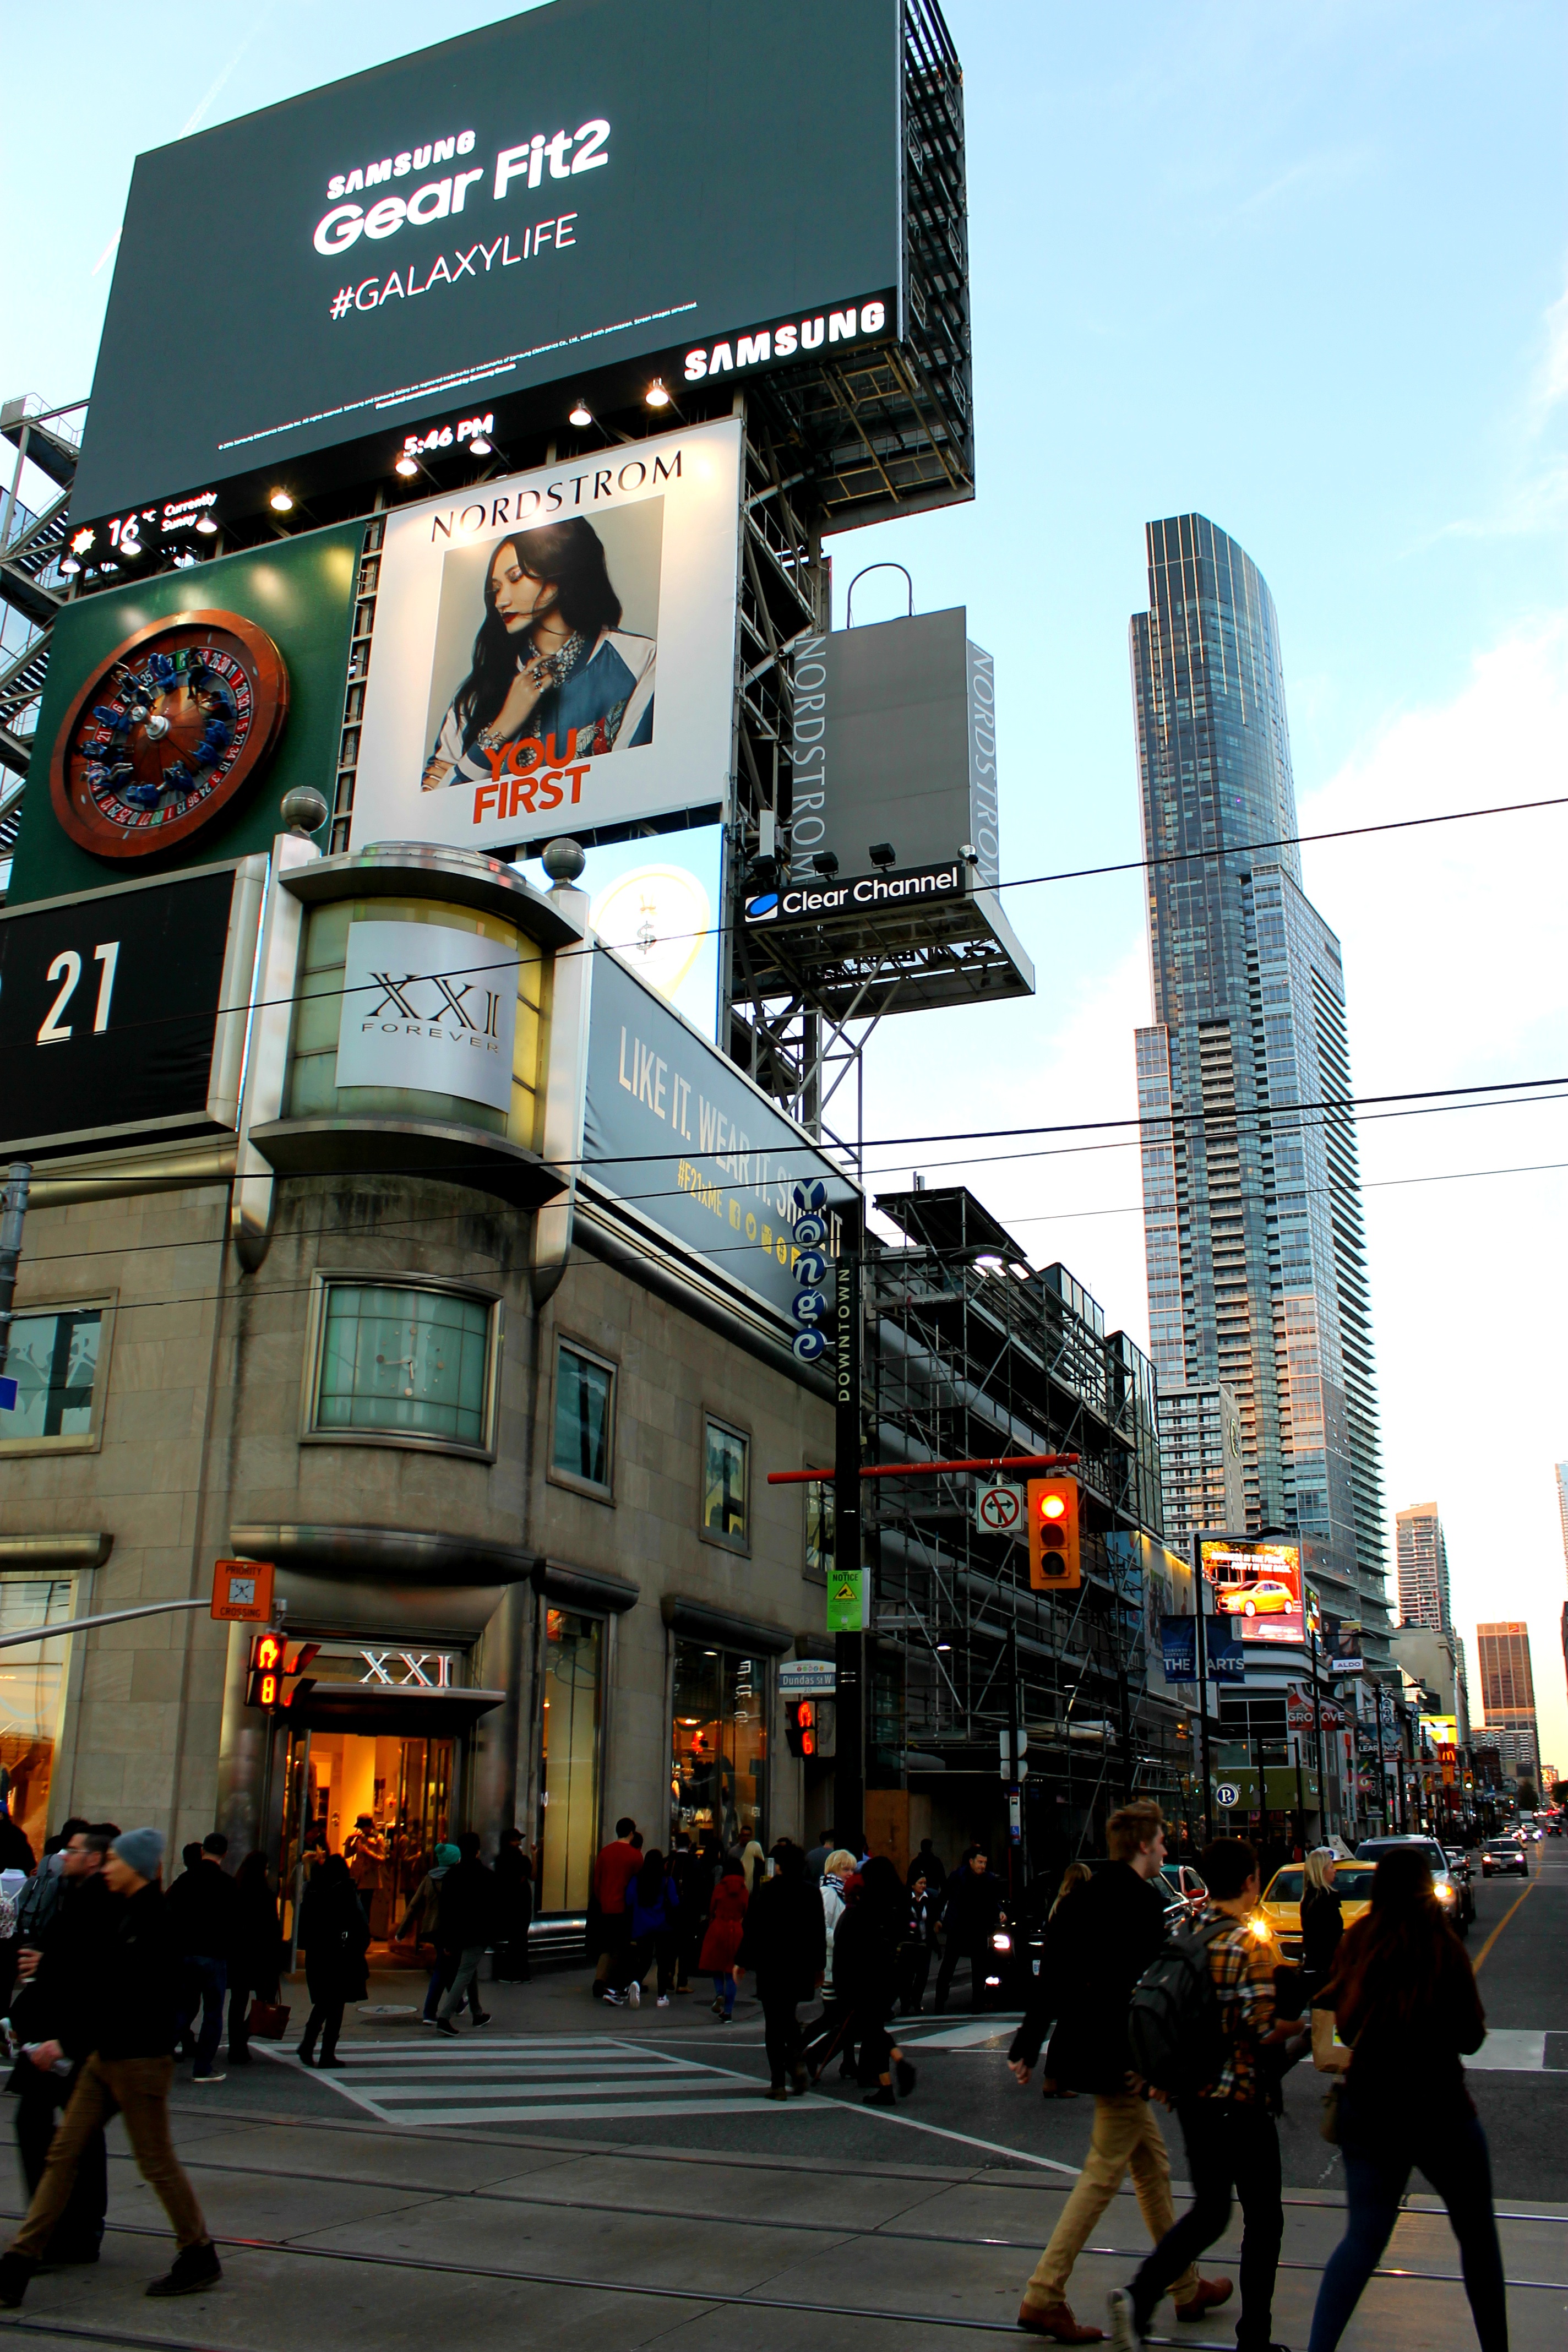
pedestrian, road, street, city, advertising, cityscape, downtown, infrastructure, metropolis, urban area